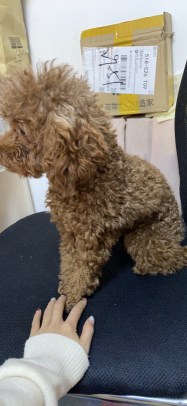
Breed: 7449-n000128-teddy